Nikki Wallace

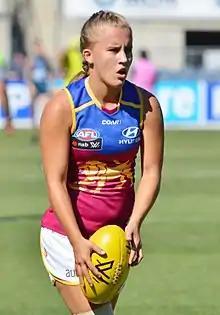
Wallace in March 2017

Nikki Wallace (born 30 July 1994) is an Australian rules footballer who last played for the Brisbane Lions in the AFL Women's.